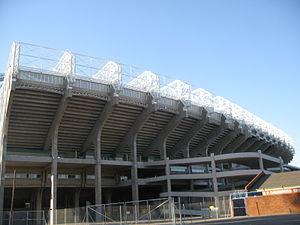
La Coupe du monde de football 2010 est la dix-neuvième édition de la Coupe du monde de football. Elle s’est déroulée du 11 juin au 11 juillet 2010 en Afrique du Sud et est remportée par l’Espagne.
Le Free State Stadium, connu aussi sous le nom de Vodacom Park Stadium, est un stade situé à Bloemfontein. Il est consacré au rugby à XV et au football.